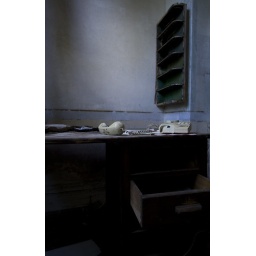
All that was left on a desk in an office at Hellingly Asylum